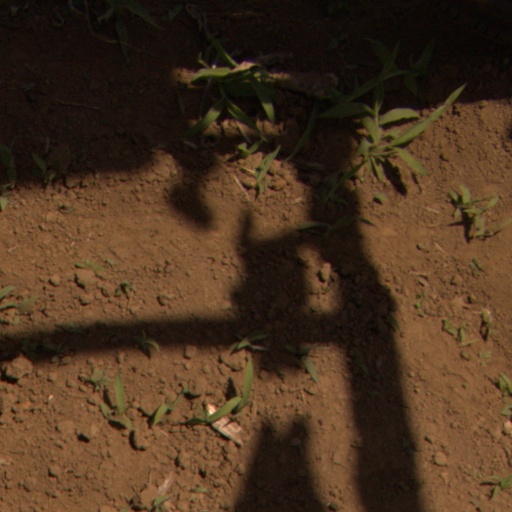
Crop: Jerusalem artichoke